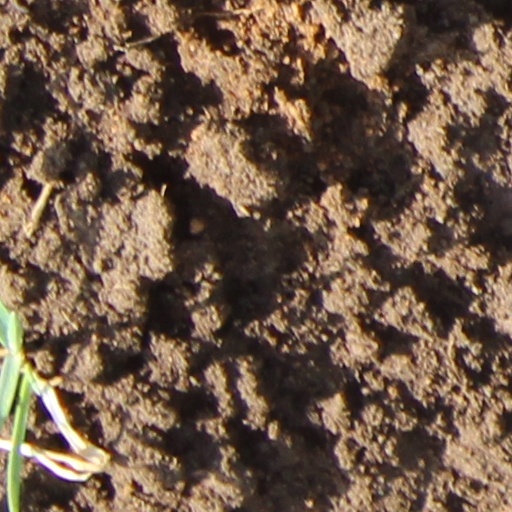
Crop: wheat